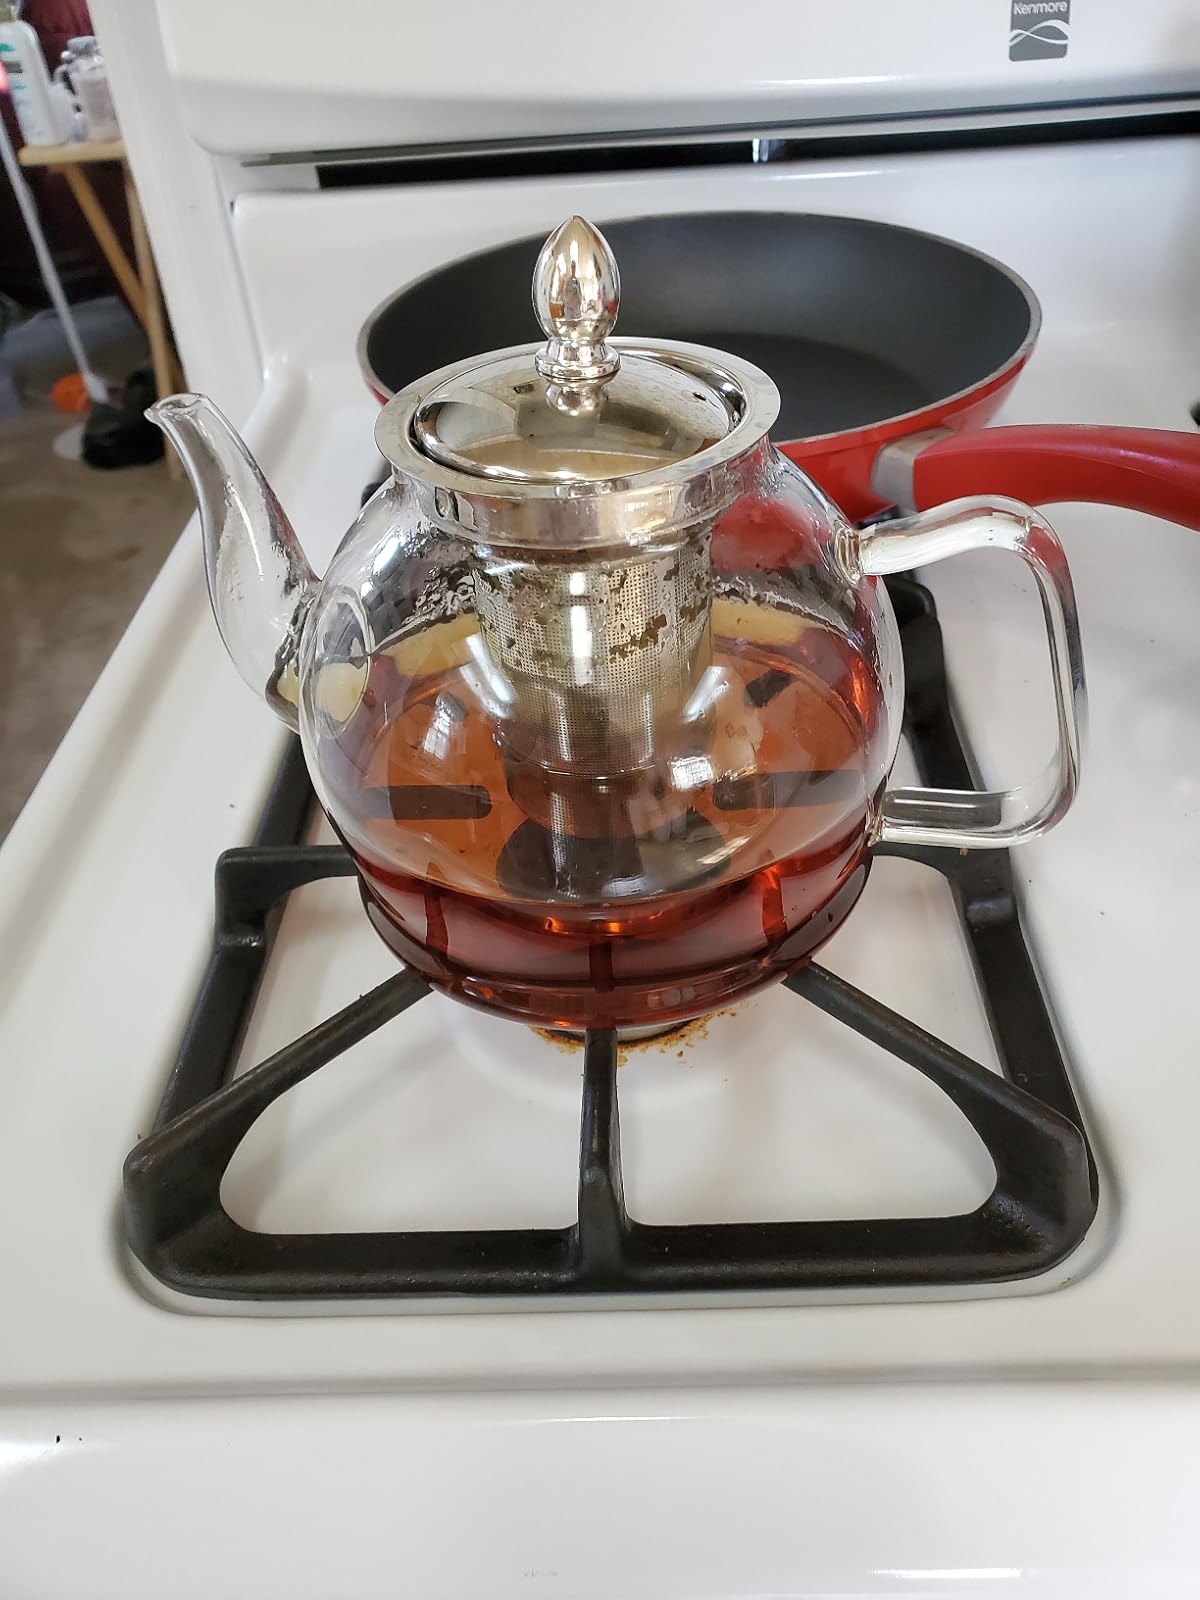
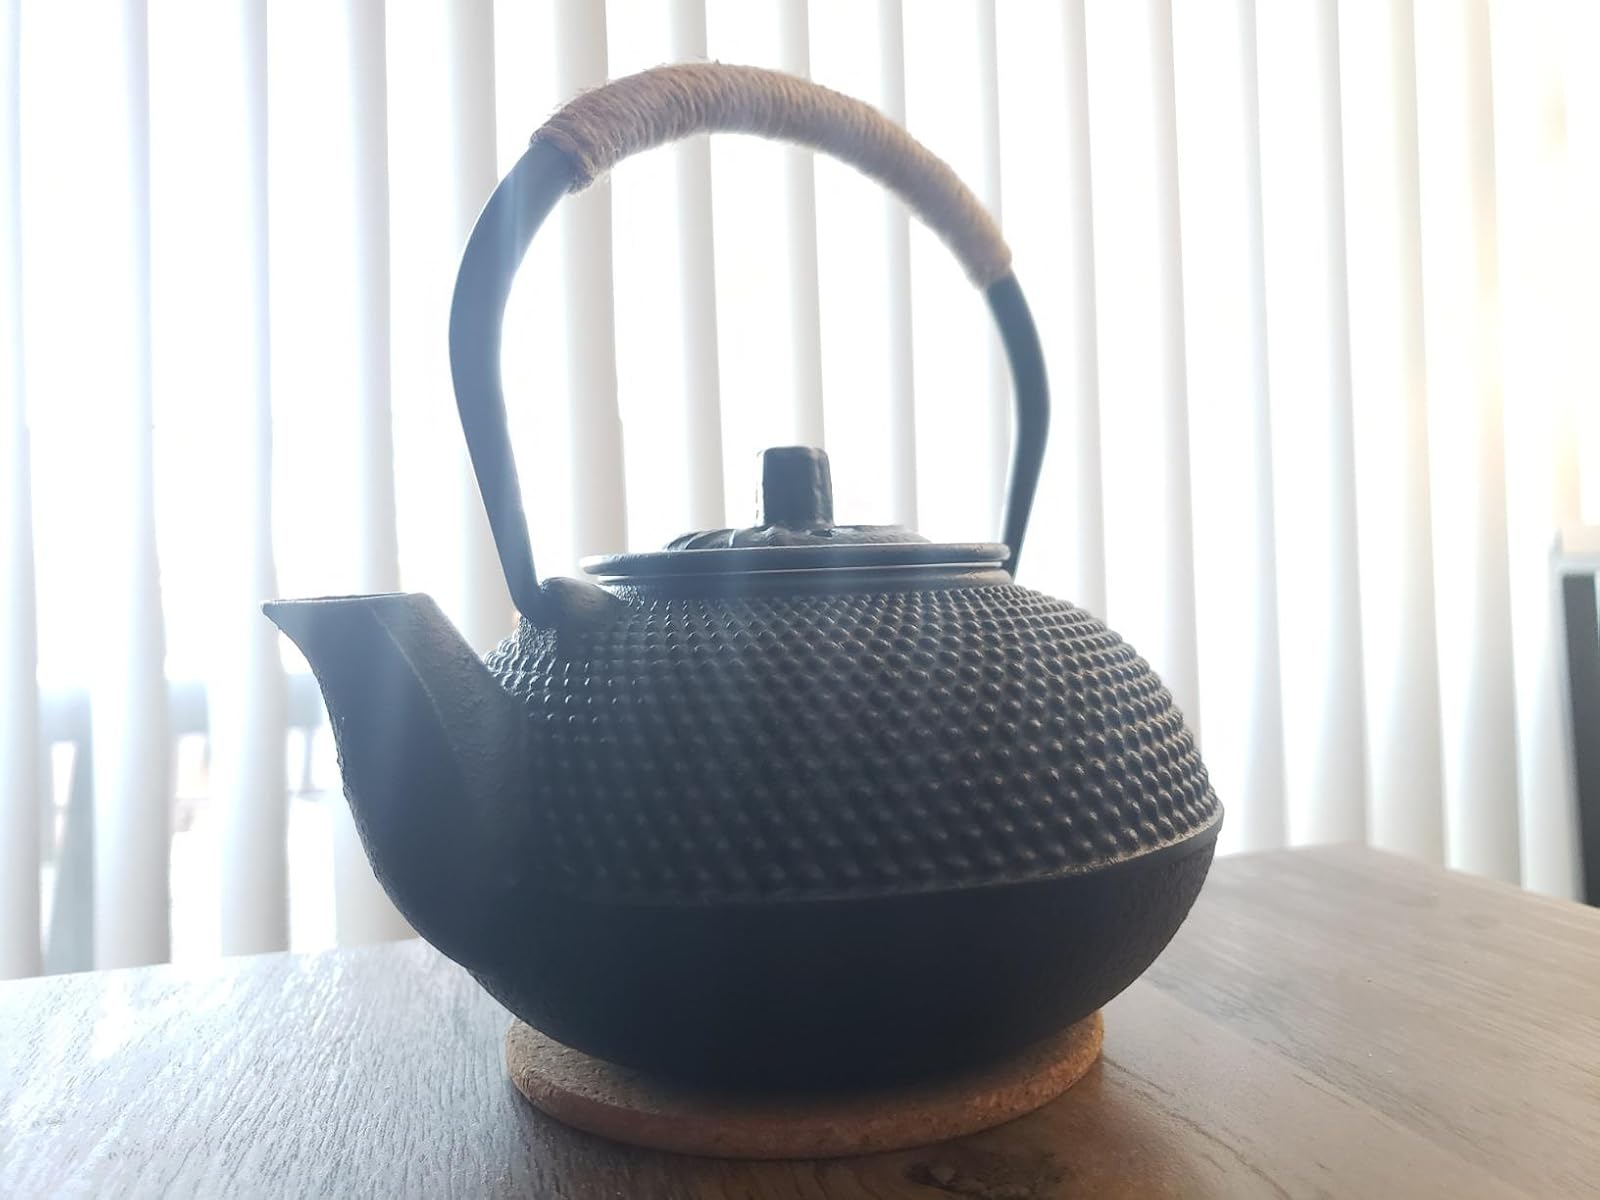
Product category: items_kettle
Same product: no